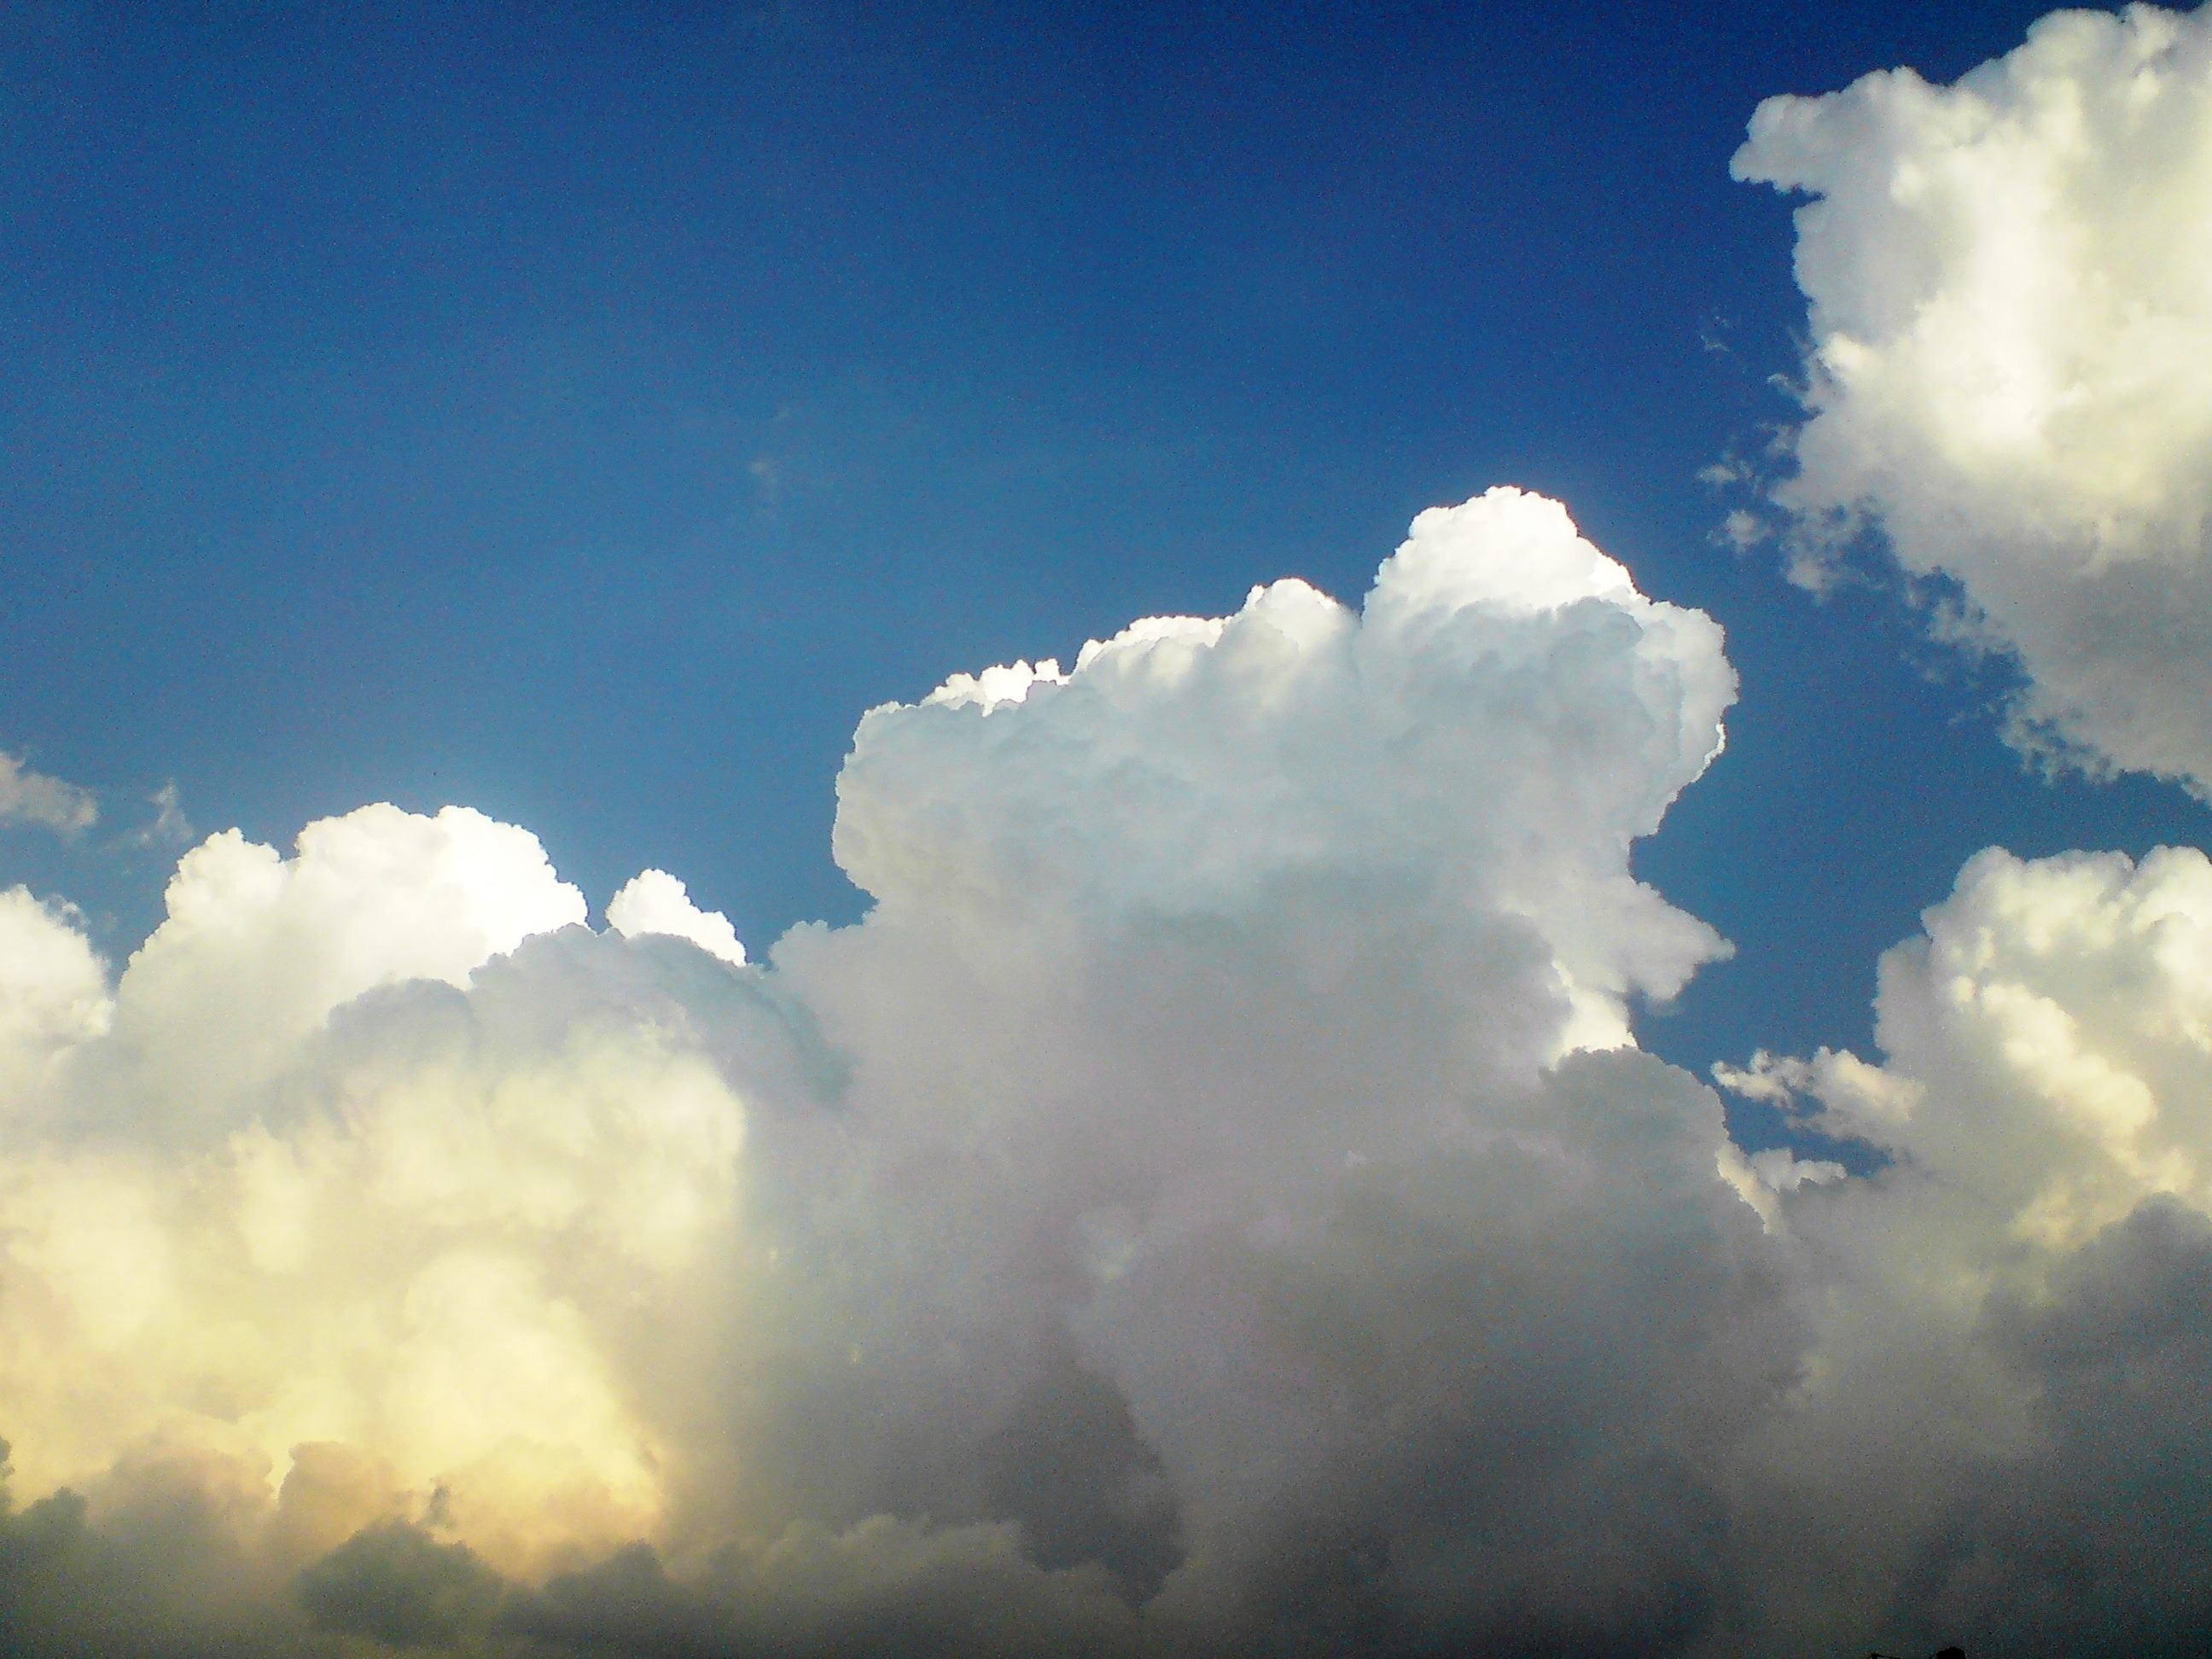
cloud, sky, sunlight, atmosphere, daytime, weather, cumulus, blue, clouds, meteorological phenomenon, atmosphere of earth